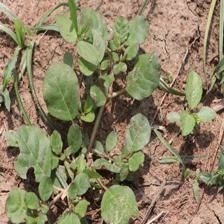
Label: BroadLeafWeed